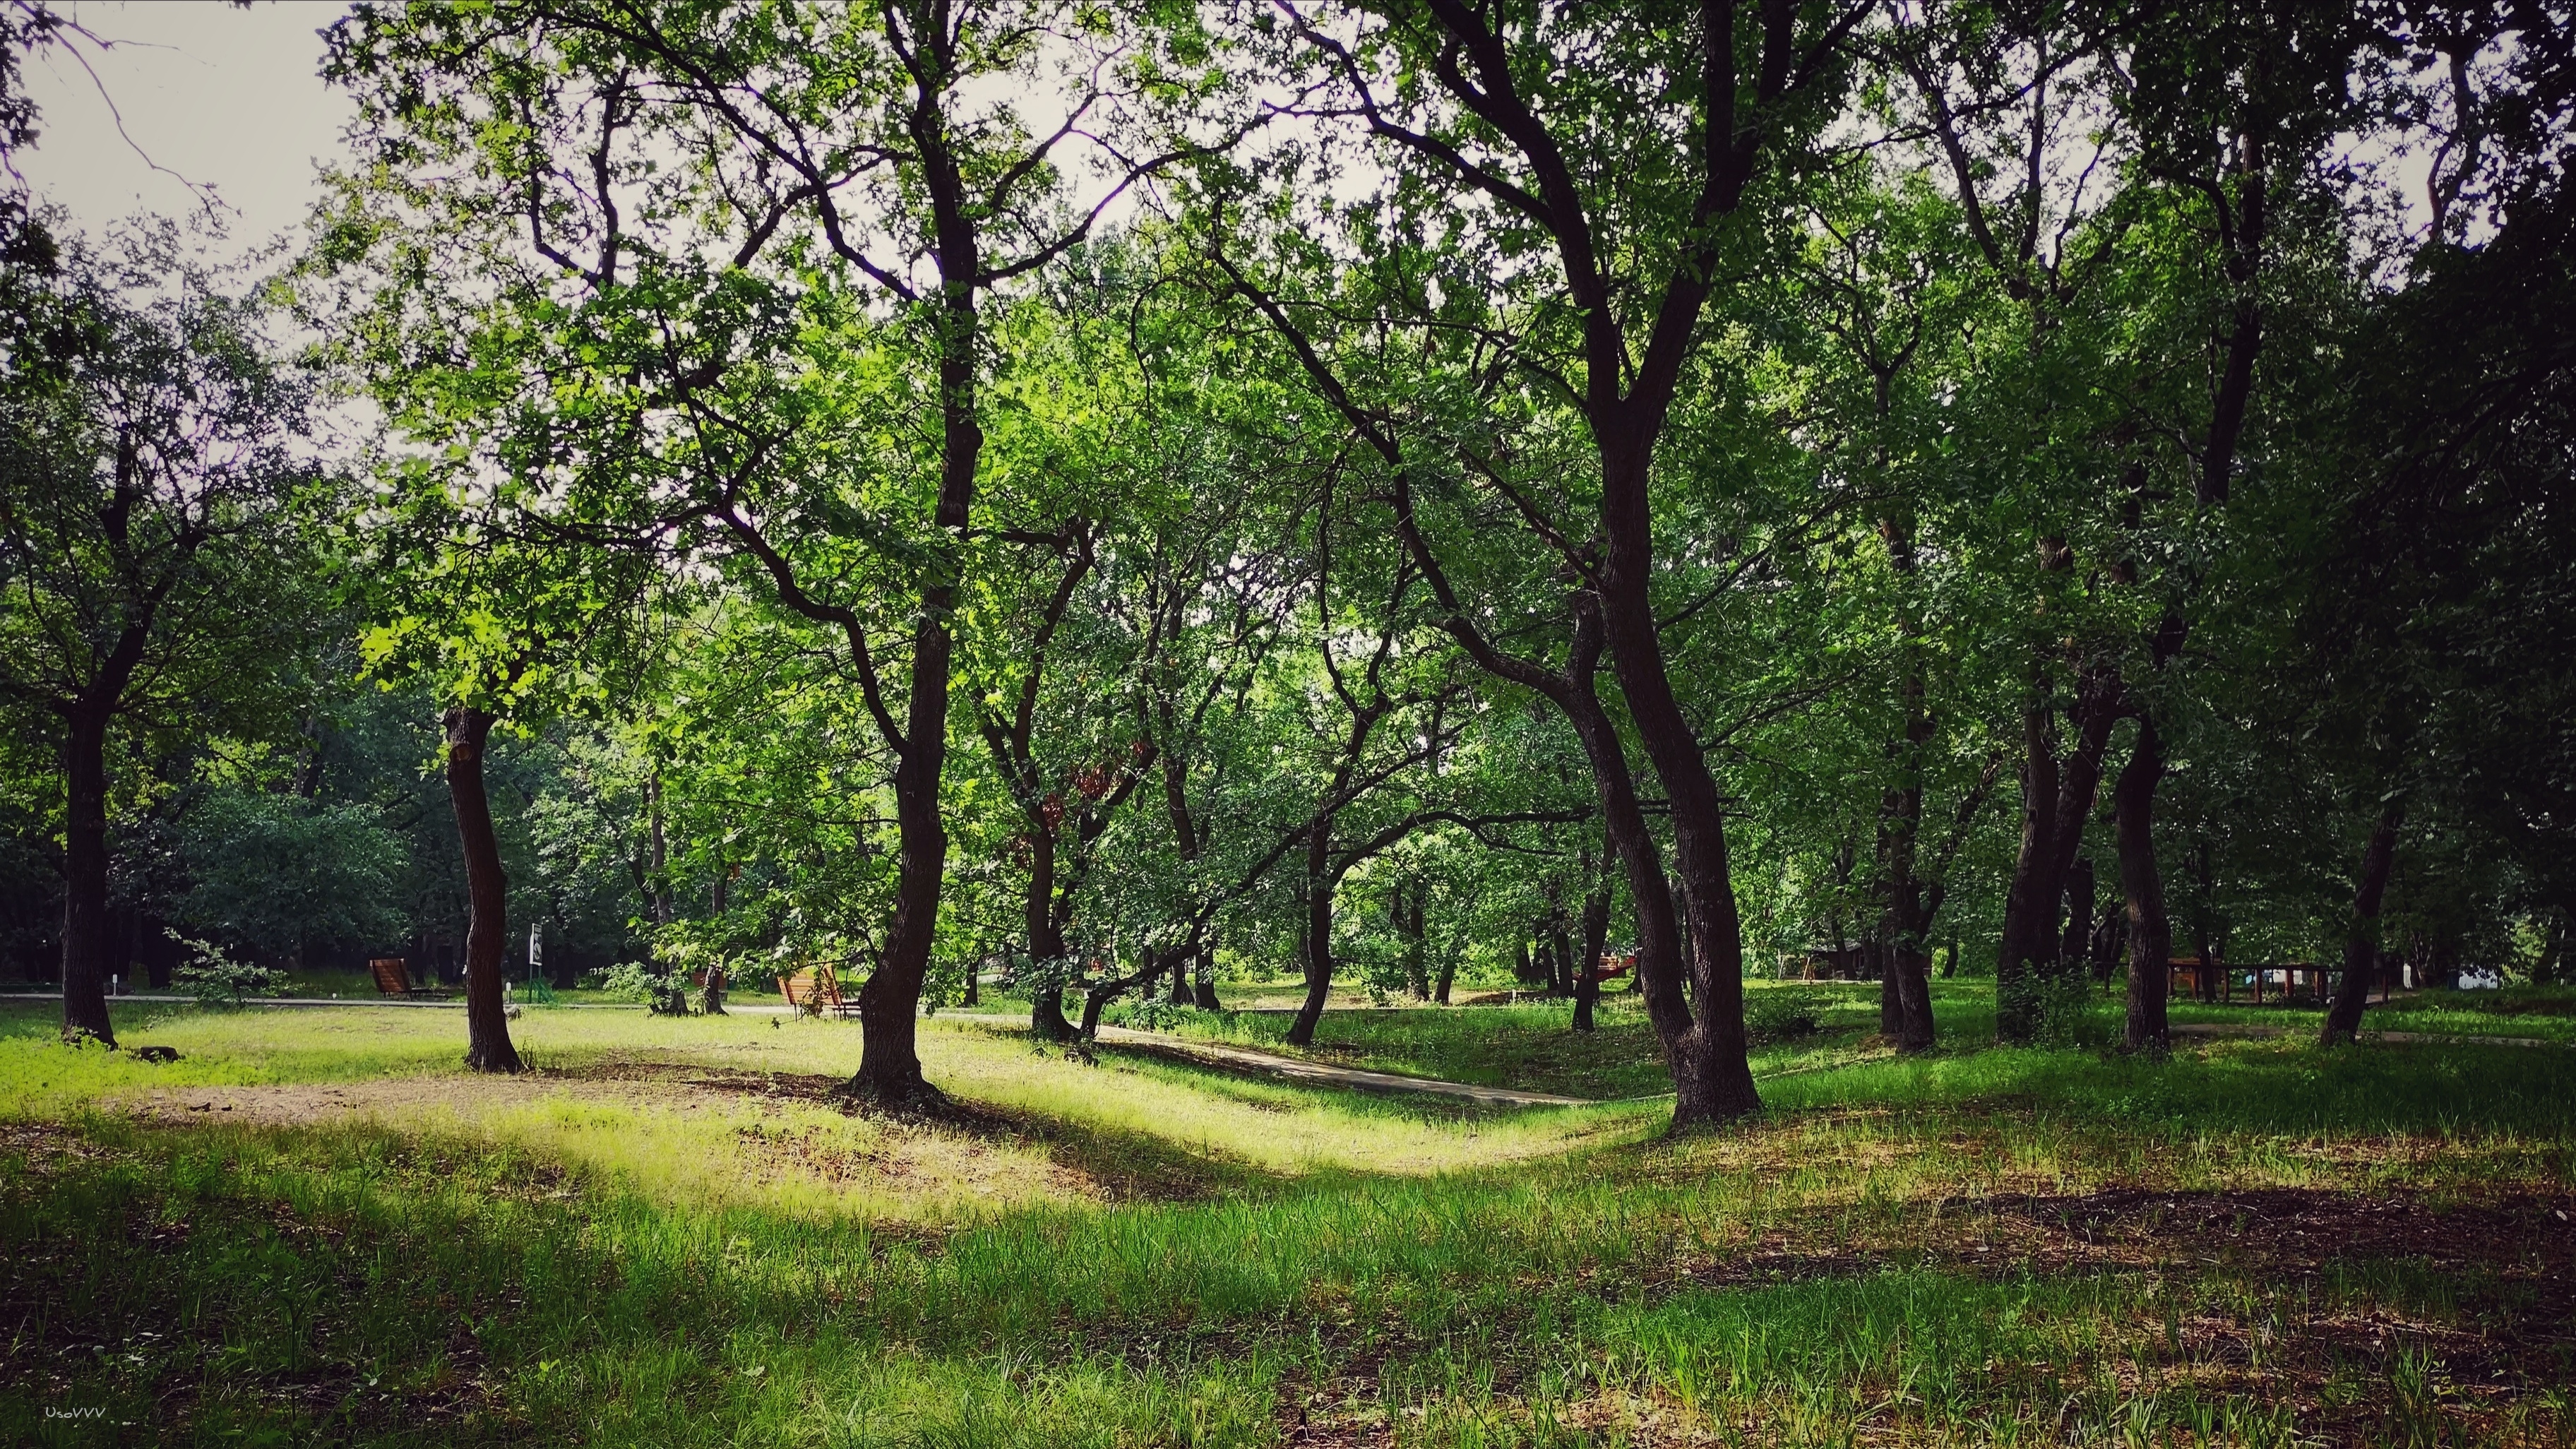
forest, trees, branches, leaves, nature, tree, ecosystem, vegetation, woodland, nature reserve, grove, grass, leaf, sunlight, branch, park, path, morning, meadow, spring, temperate broadleaf and mixed forest, biome, grassland, sky, landscape, pasture, old growth forest, plant, riparian forest, state park, plantation, lawn, field, temperate coniferous forest, jungle